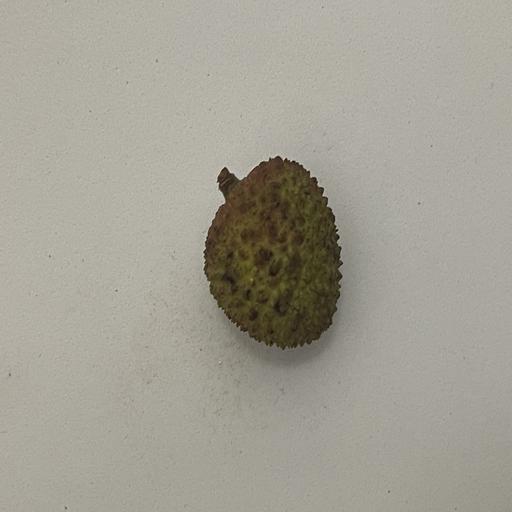
Crop type: Lichi